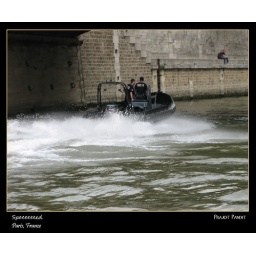
The French Police race along the River Siene in a motorized speed boat while a couple sitting along the banks looks on.